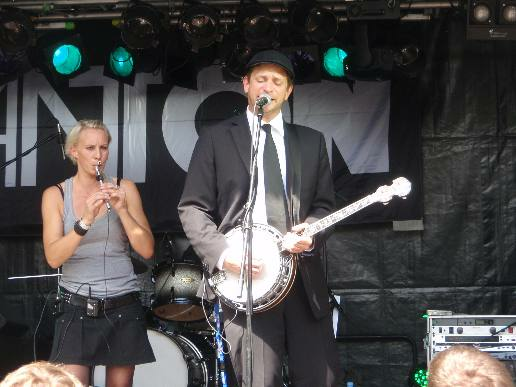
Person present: Yes